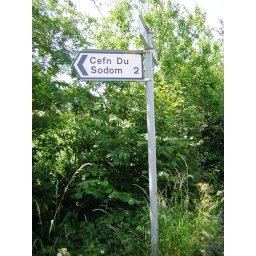
A road sign near St Asaph, North Wales (July 2005)